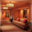
Label: couch